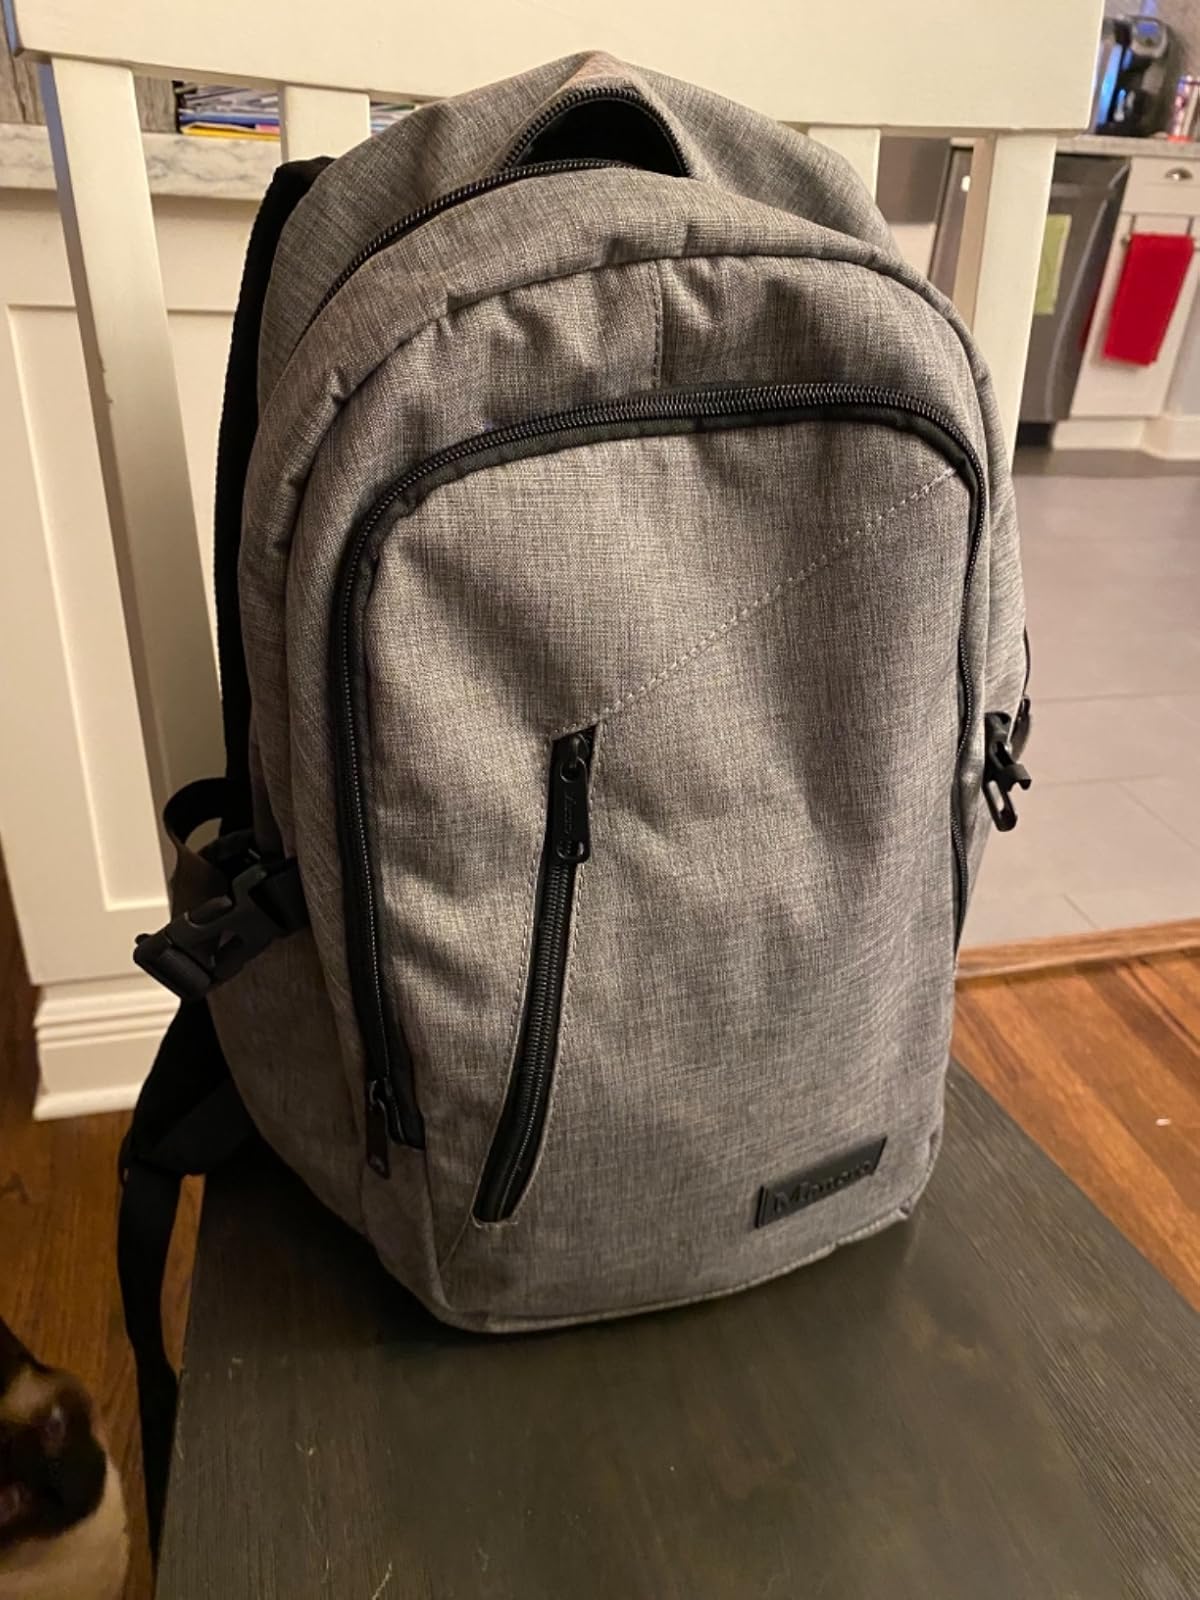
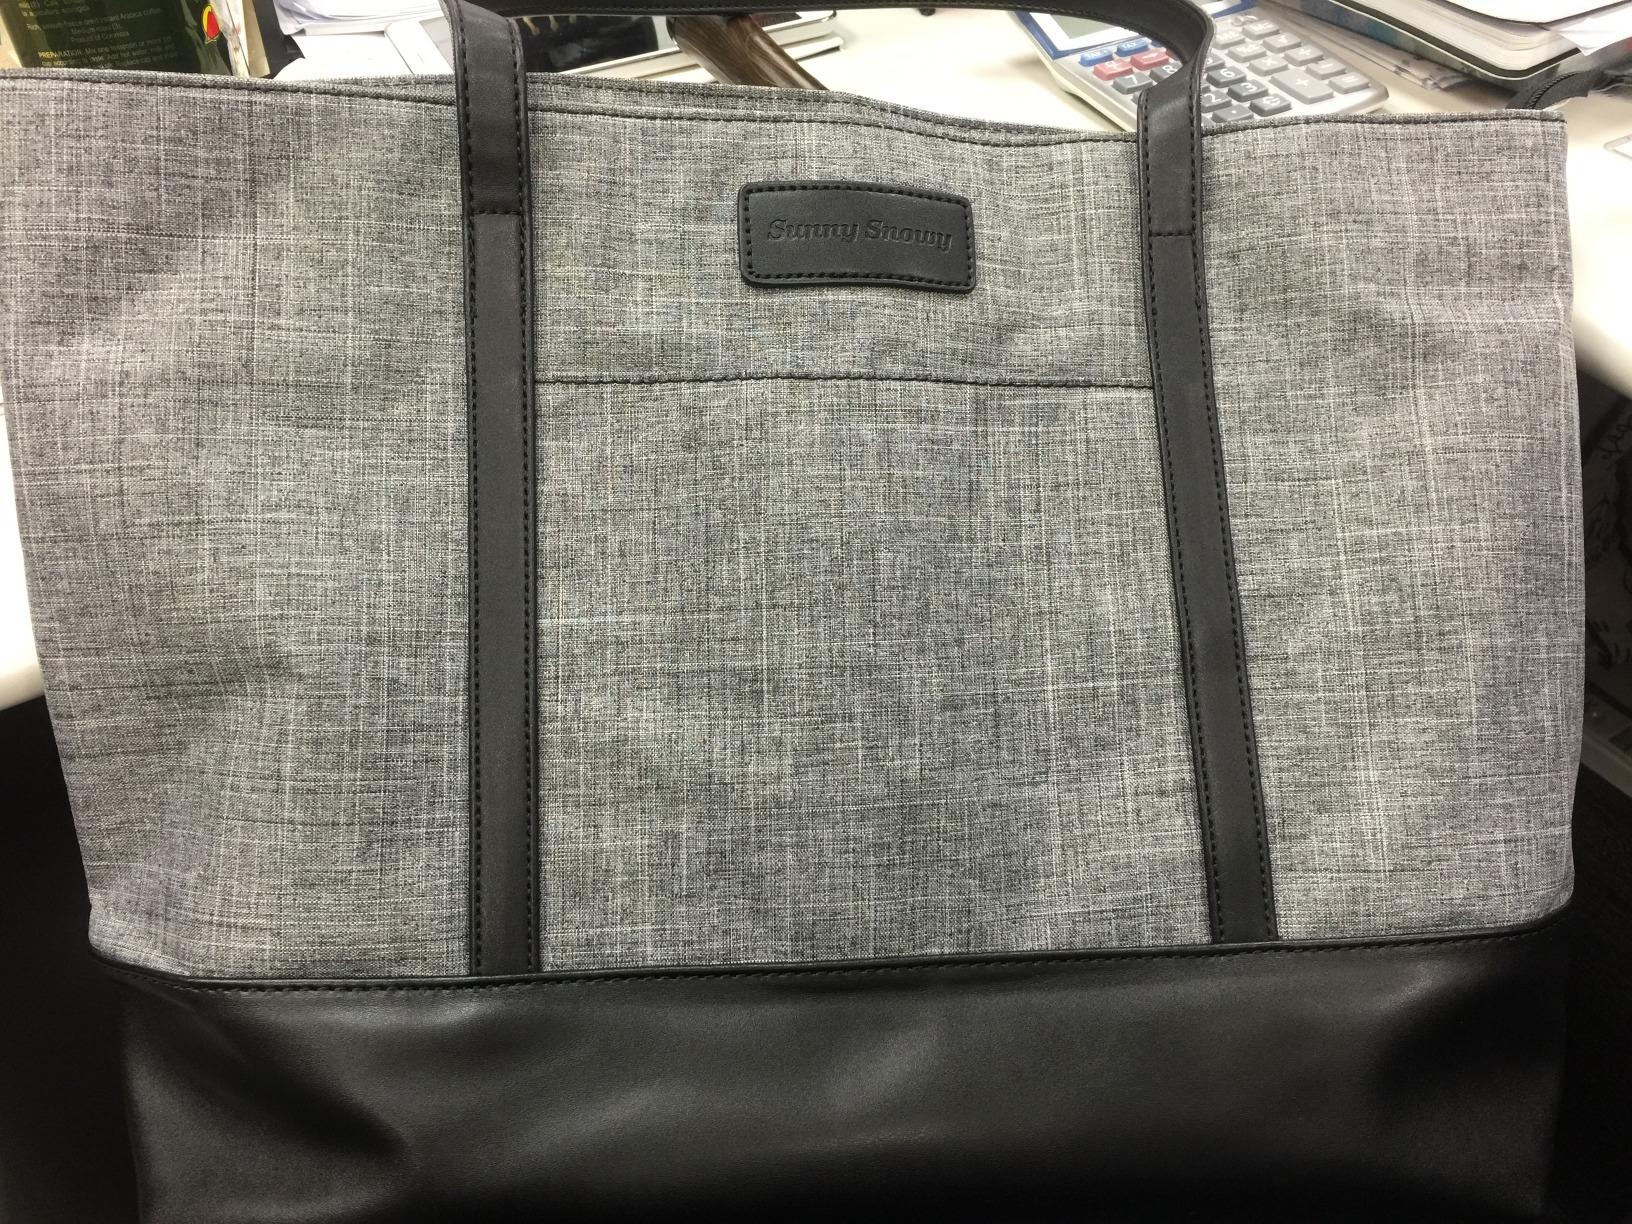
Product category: bag
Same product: no